Nicolás Núñez Gangas

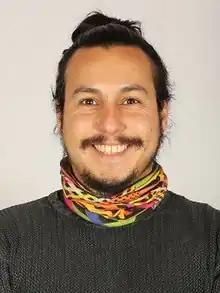

Nicolás Fernando Núñez Gangas (born 28 September 1987) is a Chilean lawyer who was elected as a constituent of the Chilean Constitutional Convention for District 16 and is a member of the Social Green Regionalist Federation (FREVS). Prior to his election he attended and graduated from the University of Talca in Chile.